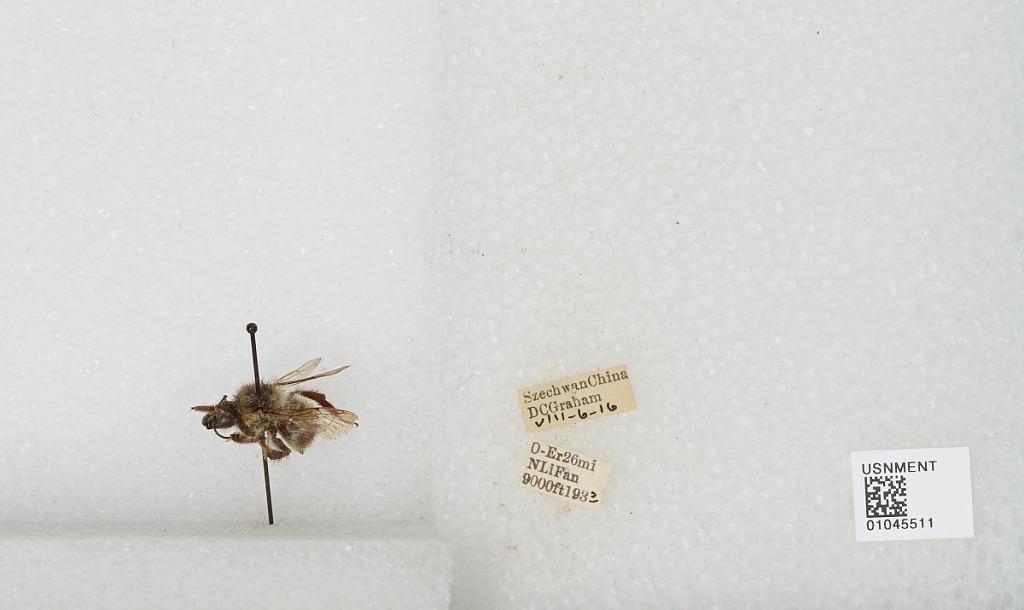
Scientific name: Bombus sp.
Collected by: D. Graham
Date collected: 1933-8-6
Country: China
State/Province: Sichuan
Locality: O-Er 26 miles North Li Fan